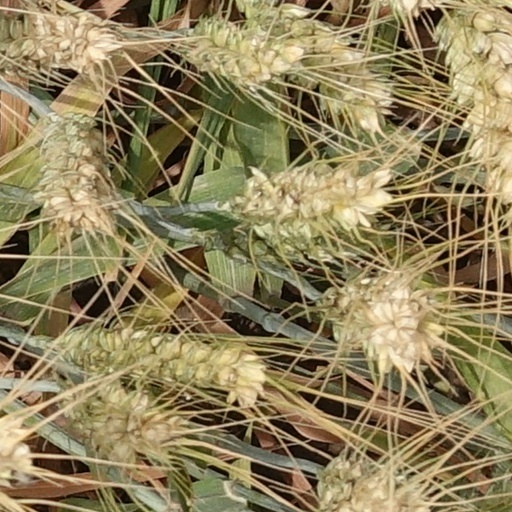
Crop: wheat